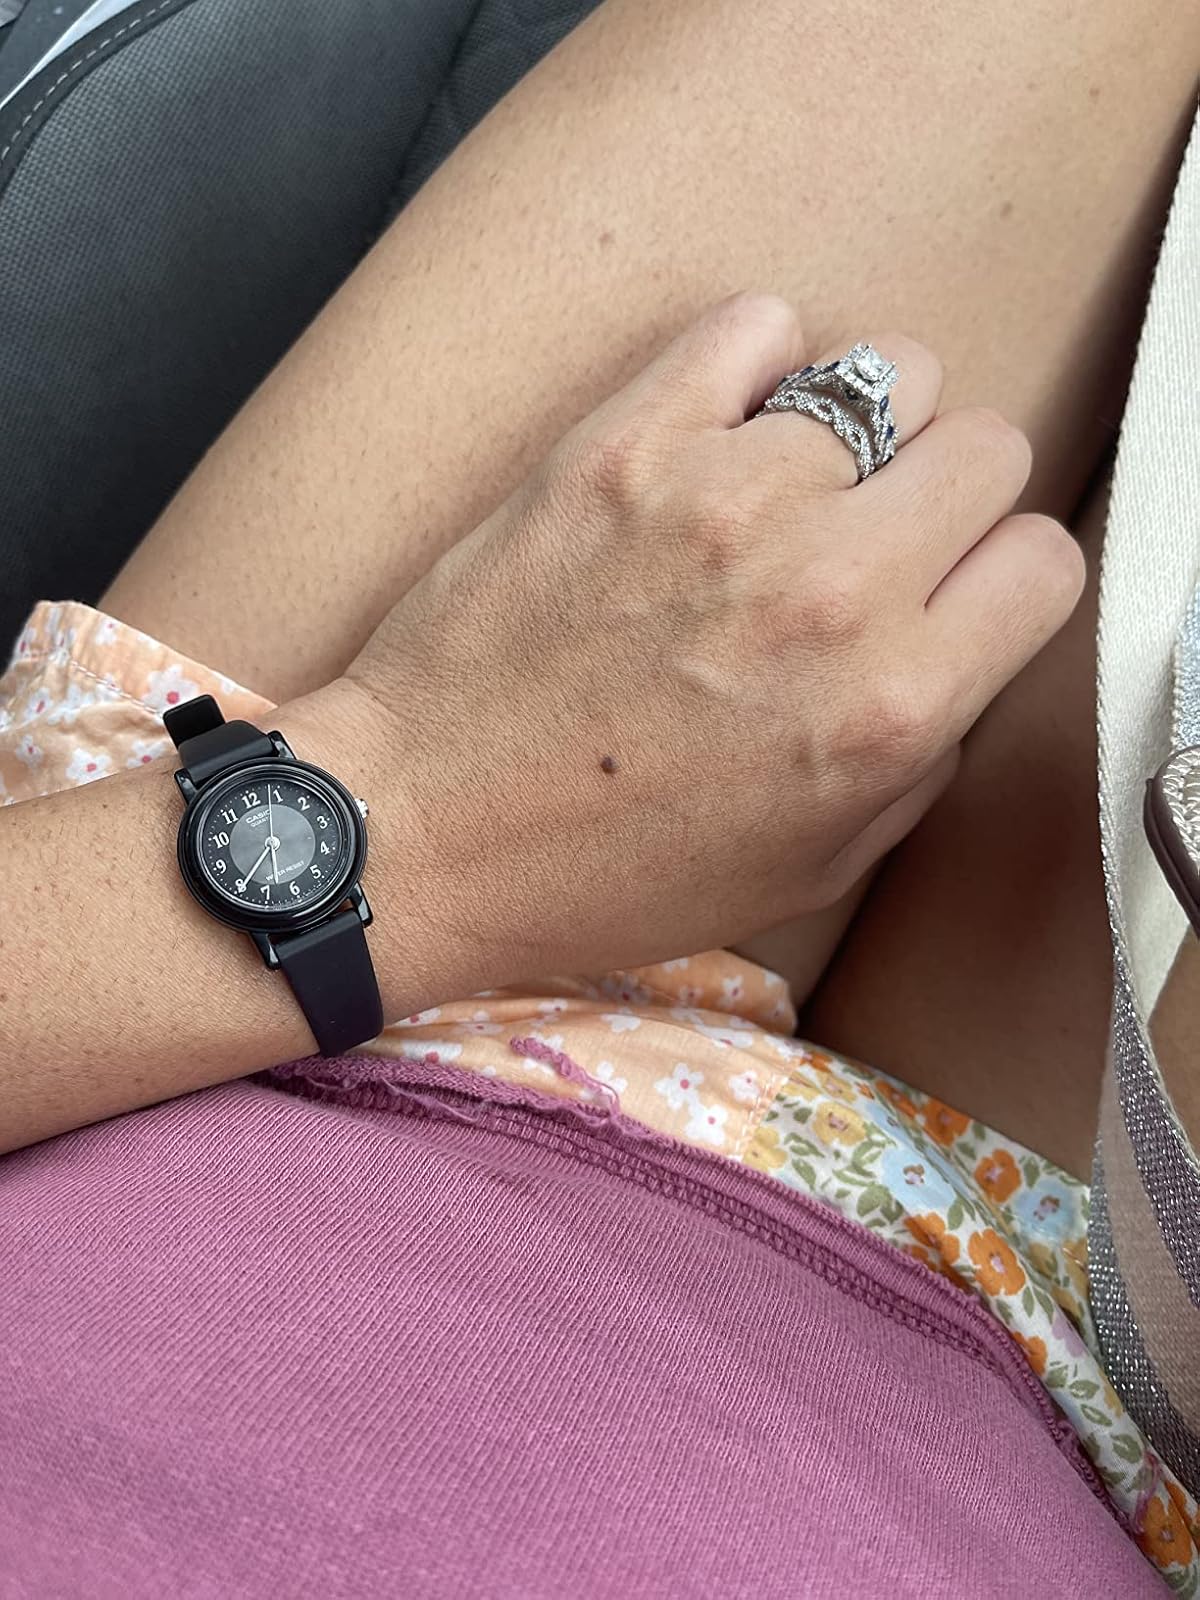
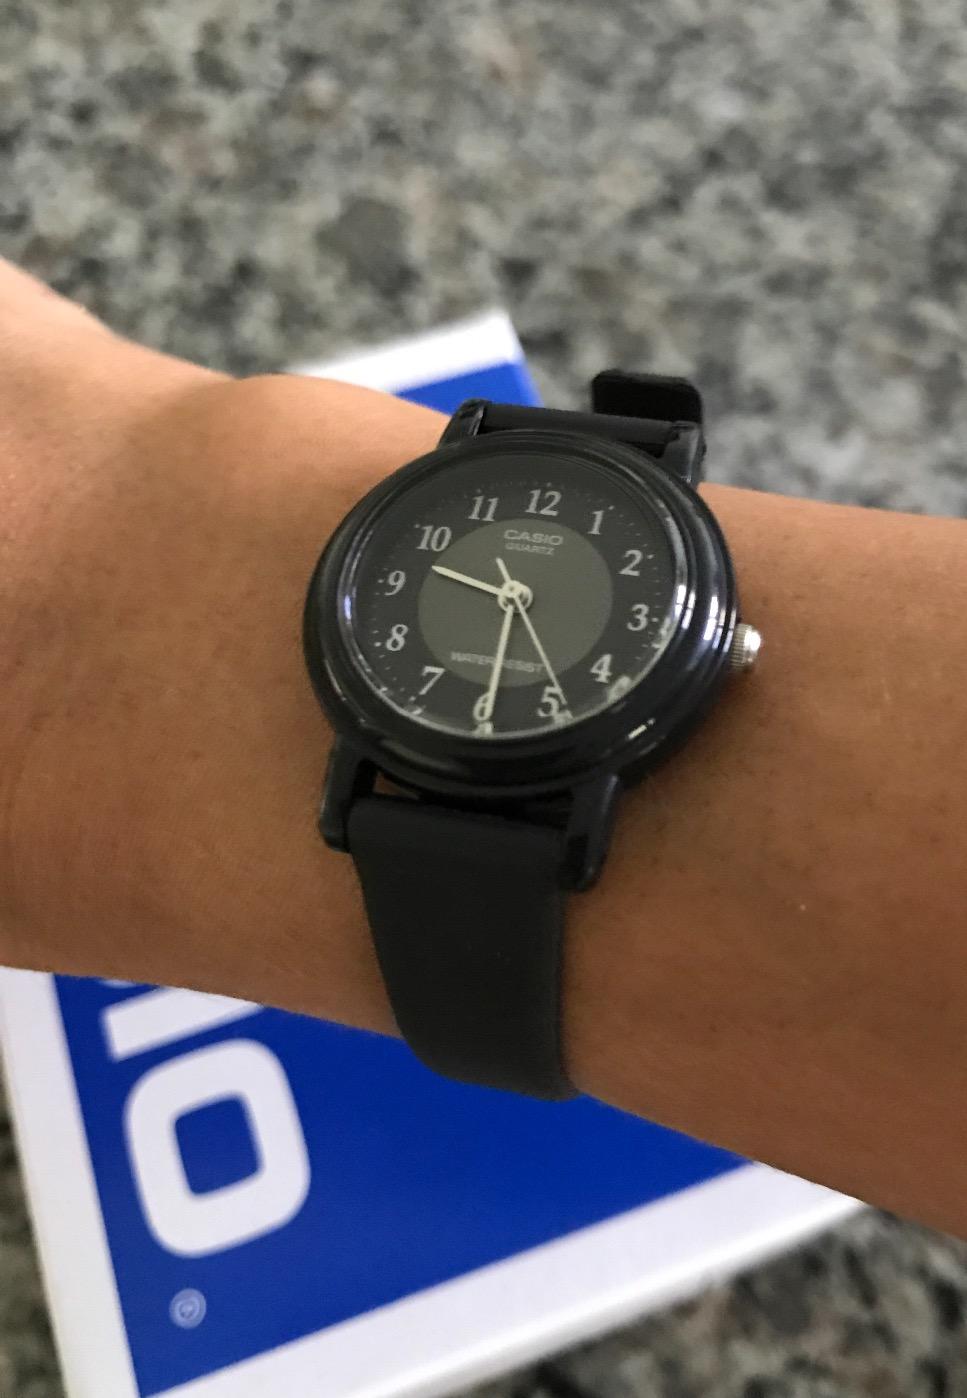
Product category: accessories_watch
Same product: yes